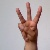
The image shows a hand gesture representing the letter 'W' in Indian Sign Language.